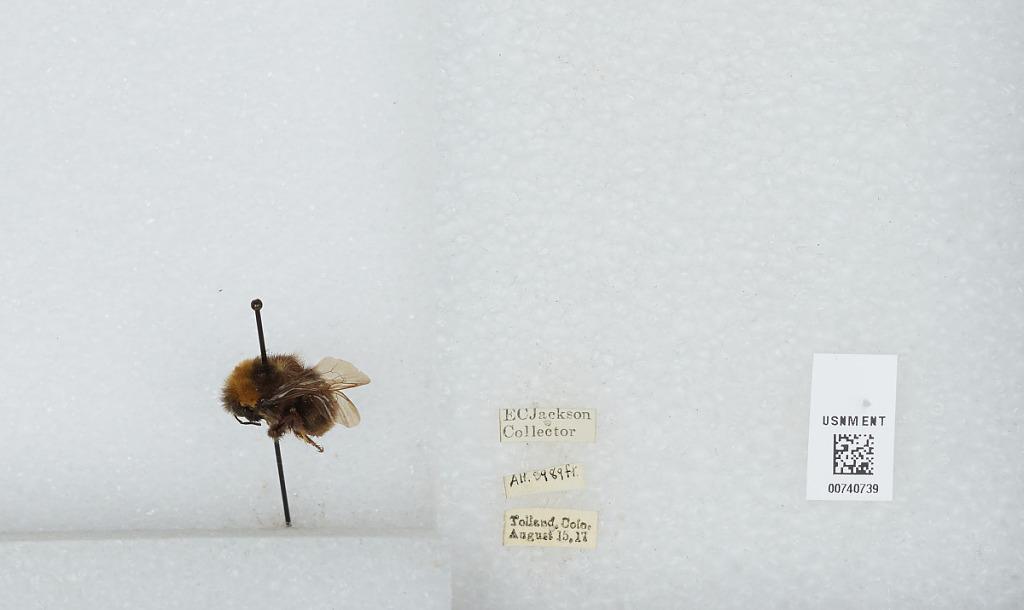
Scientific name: Bombus (Bombus) occidentalis Greene
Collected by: E. Jackson
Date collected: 1917-8-15
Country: United States
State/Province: Colorado
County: Gilpin
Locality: Tolland
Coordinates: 39.905, -105.589